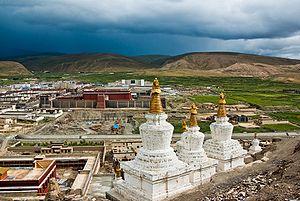
La ville-préfecture de Shigatsé est une subdivision administrative de la région autonome du Tibet en Chine. Son chef-lieu est la ville de Shigatsé.
Le monastère de Sakya a été fondé en 1073 par Khön Könchog Gyalpo dans la région du Tsang au Tibet. Siège de l'école Sakyapa du bouddhisme tibétain jusqu'au départ en exil du Sakya Trizin en 1959, le monastère est situé dans l'actuel xian de Sakya, Région autonome du Tibet en République populaire de Chine.